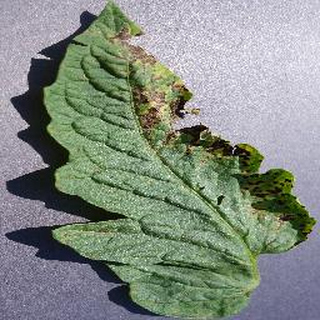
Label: tomato_septoria_leaf_spot